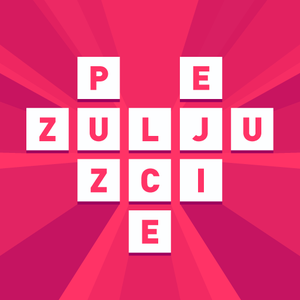
Puzzlejuice est un jeu vidéo de puzzle développé et édité par Sirvo, sorti en 2012 sur iOS.